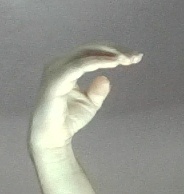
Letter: jeem